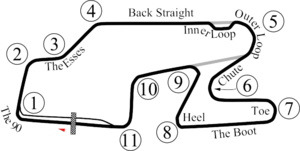
Le Grand Prix automobile des États-Unis Est est une épreuve qui a compté pour le championnat du monde de Formule 1 de 1976 à 1980, puis en 1982 et en 1983.
Le Grand Prix automobile de Watkins Glen sont une course de Champ Car puis IndyCar Series se déroulant entre 1979 et 2017 sur le Watkins Glen International dans l'état de New York, aux États-Unis.
Le Watkins Glen International est un circuit automobile situé près de Watkins Glen, dans l'État de New York aux États-Unis, à la pointe sud du Lac Seneca.